Fujairah F1 IWPP

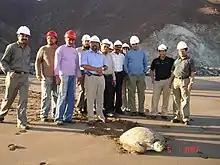
Part of the Fujairah F1 IWPP Team after removing a turtle from the water filtration system.

A construction contract was awarded to Doosan Heavy Industries & Construction Company in June 2001 and the contract was signed in June 2002. In August 2001, a contract for the transmission systems was awarded to a joint venture of Al Jaber Energy Services and Technip. The first few liters of potable water were produced in April 2004. Total construction costs of the project were US$1.2 billion In June 2009 Sembcorp had announced that it had successfully boosted F1's power capacity by at least 40%.